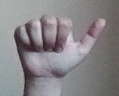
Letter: dhad